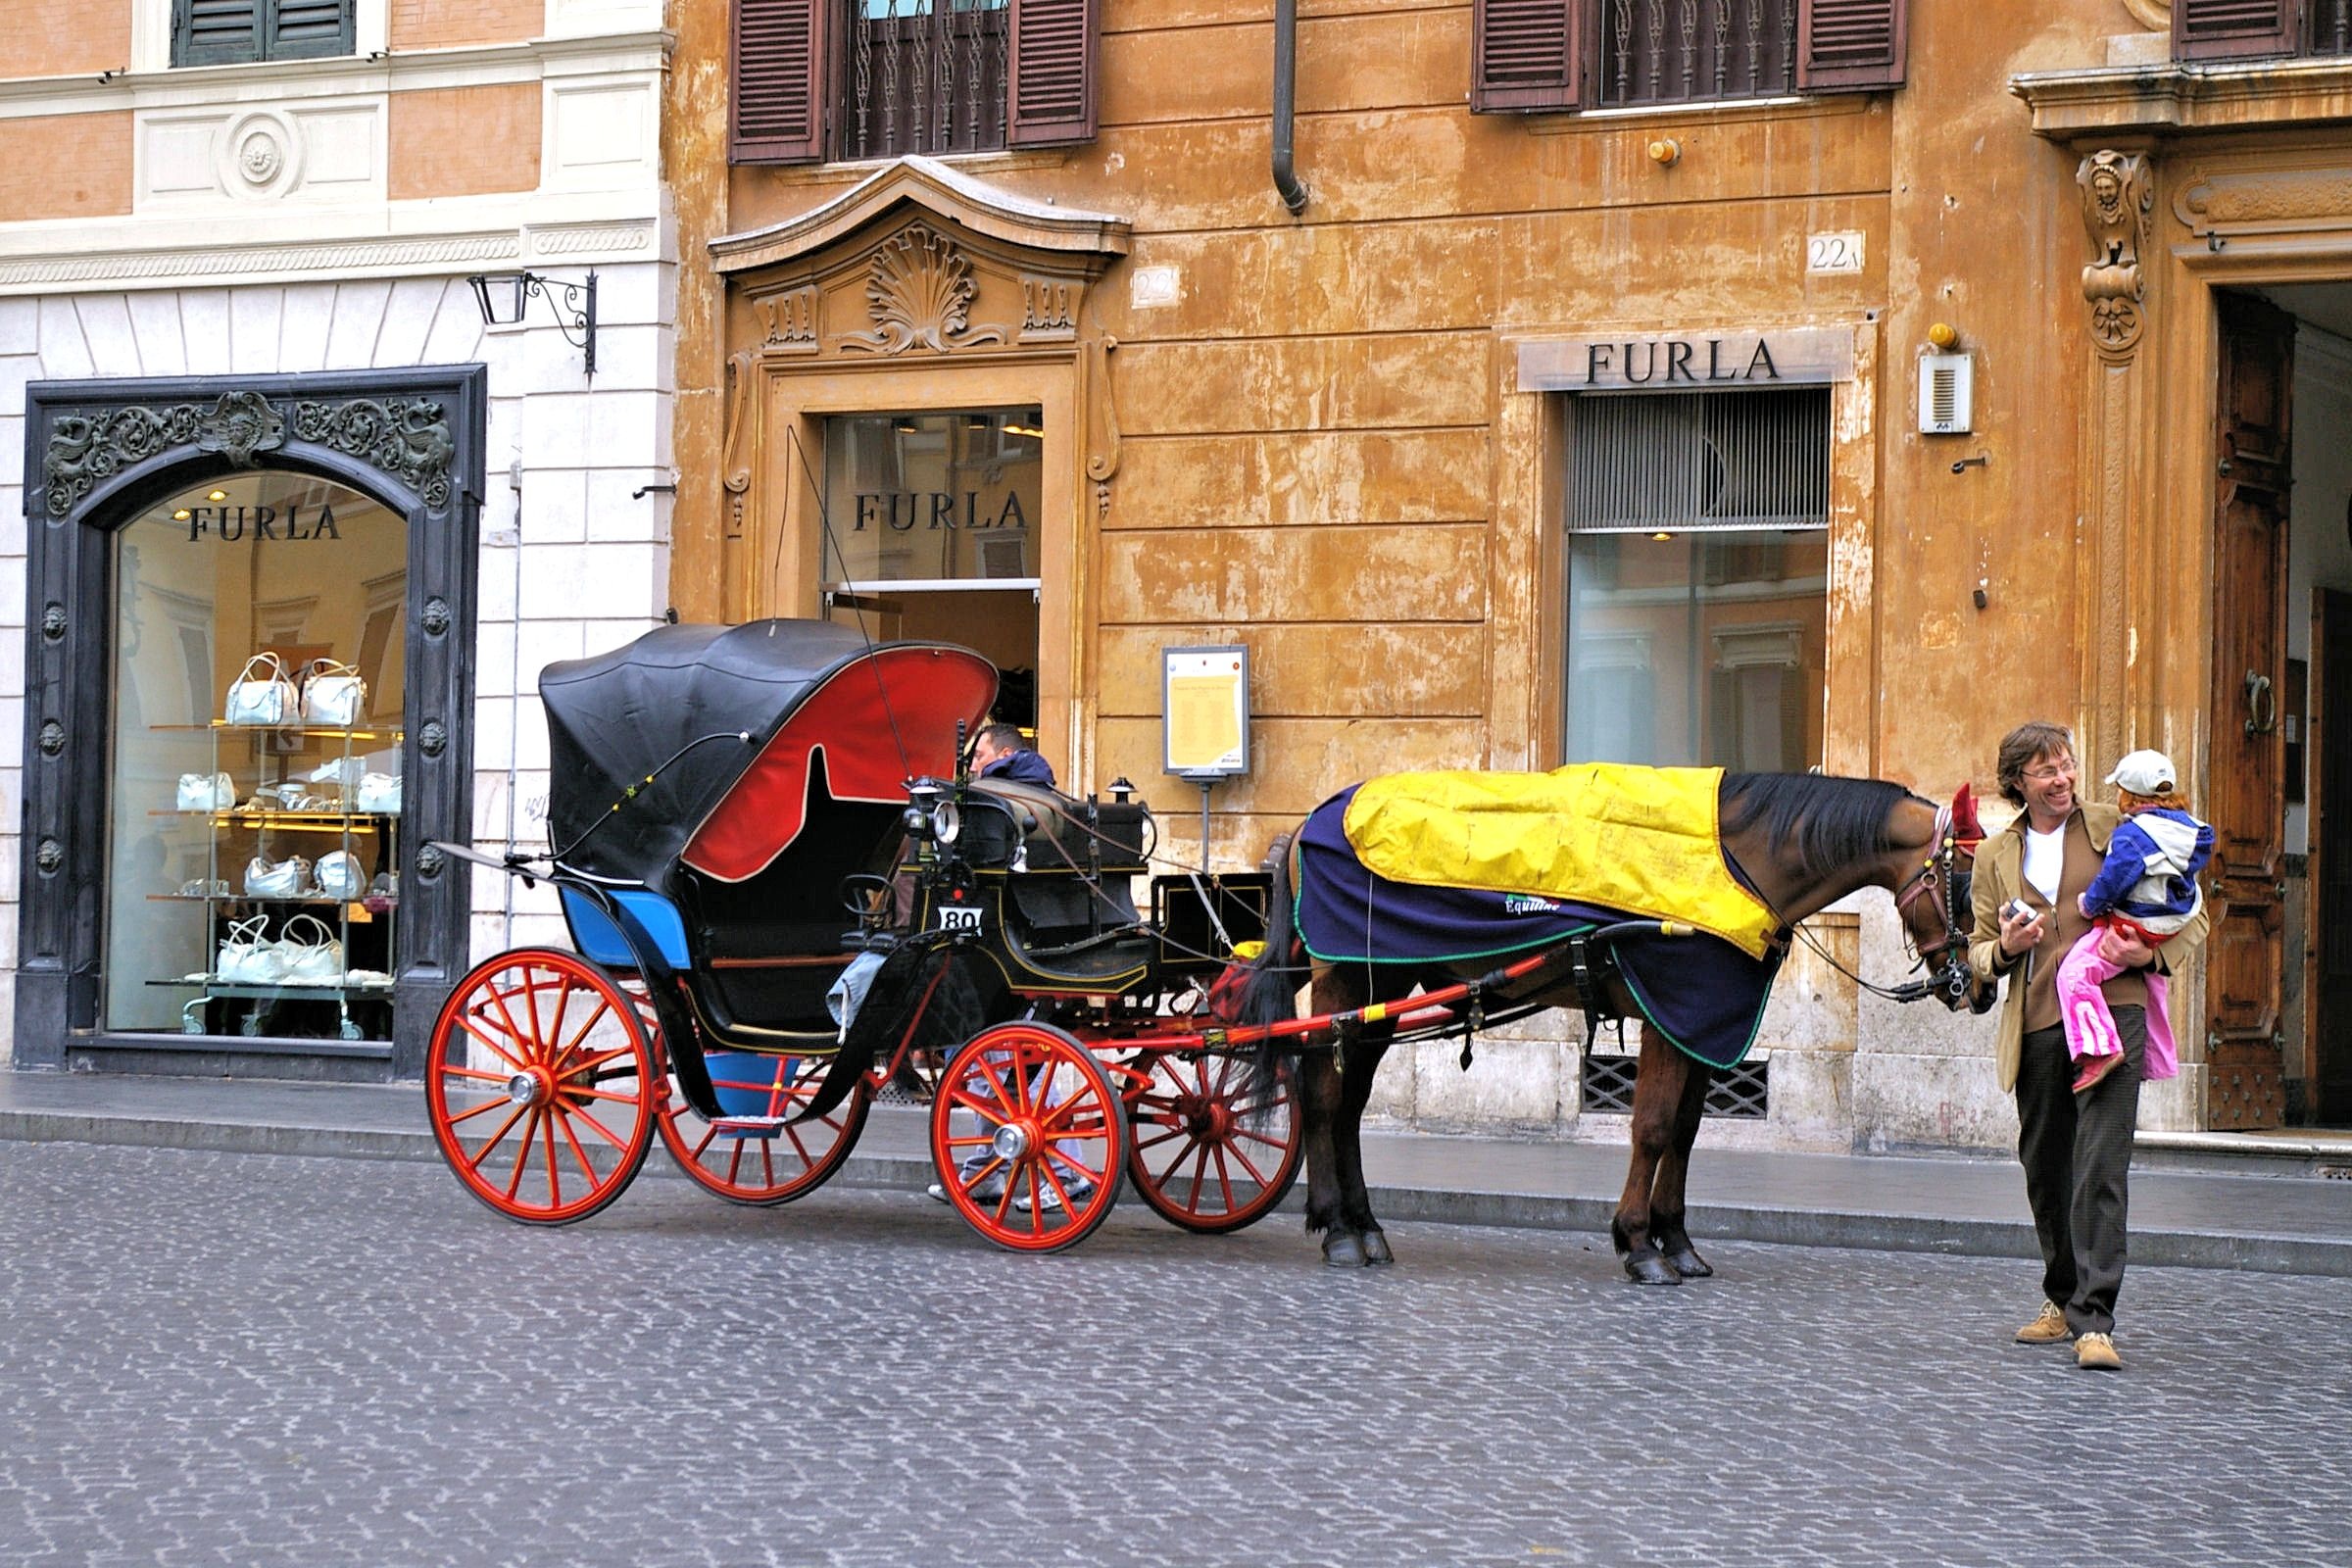
man, road, street, transport, vehicle, horse, child, italy, tourism, culture, carriage, horse and buggy